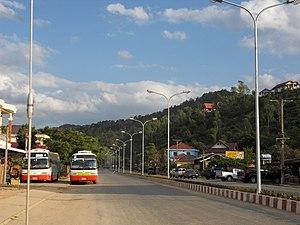
Une avenue de Phonsavane.